The Double (2011 film)

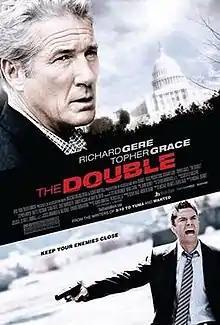
Theatrical release poster

The Double is a 2011 American spy film directed by Michael Brandt, written by Brandt and Derek Haas, and starring Richard Gere, Topher Grace, Stephen Moyer and Martin Sheen. The film tells the story about a retired CIA operative working with a rookie FBI agent to solve the murder of a US senator caused by a Soviet assassin. It was released on October 28, 2011. The film garnered negative reviews from critics, and was a box office bomb.